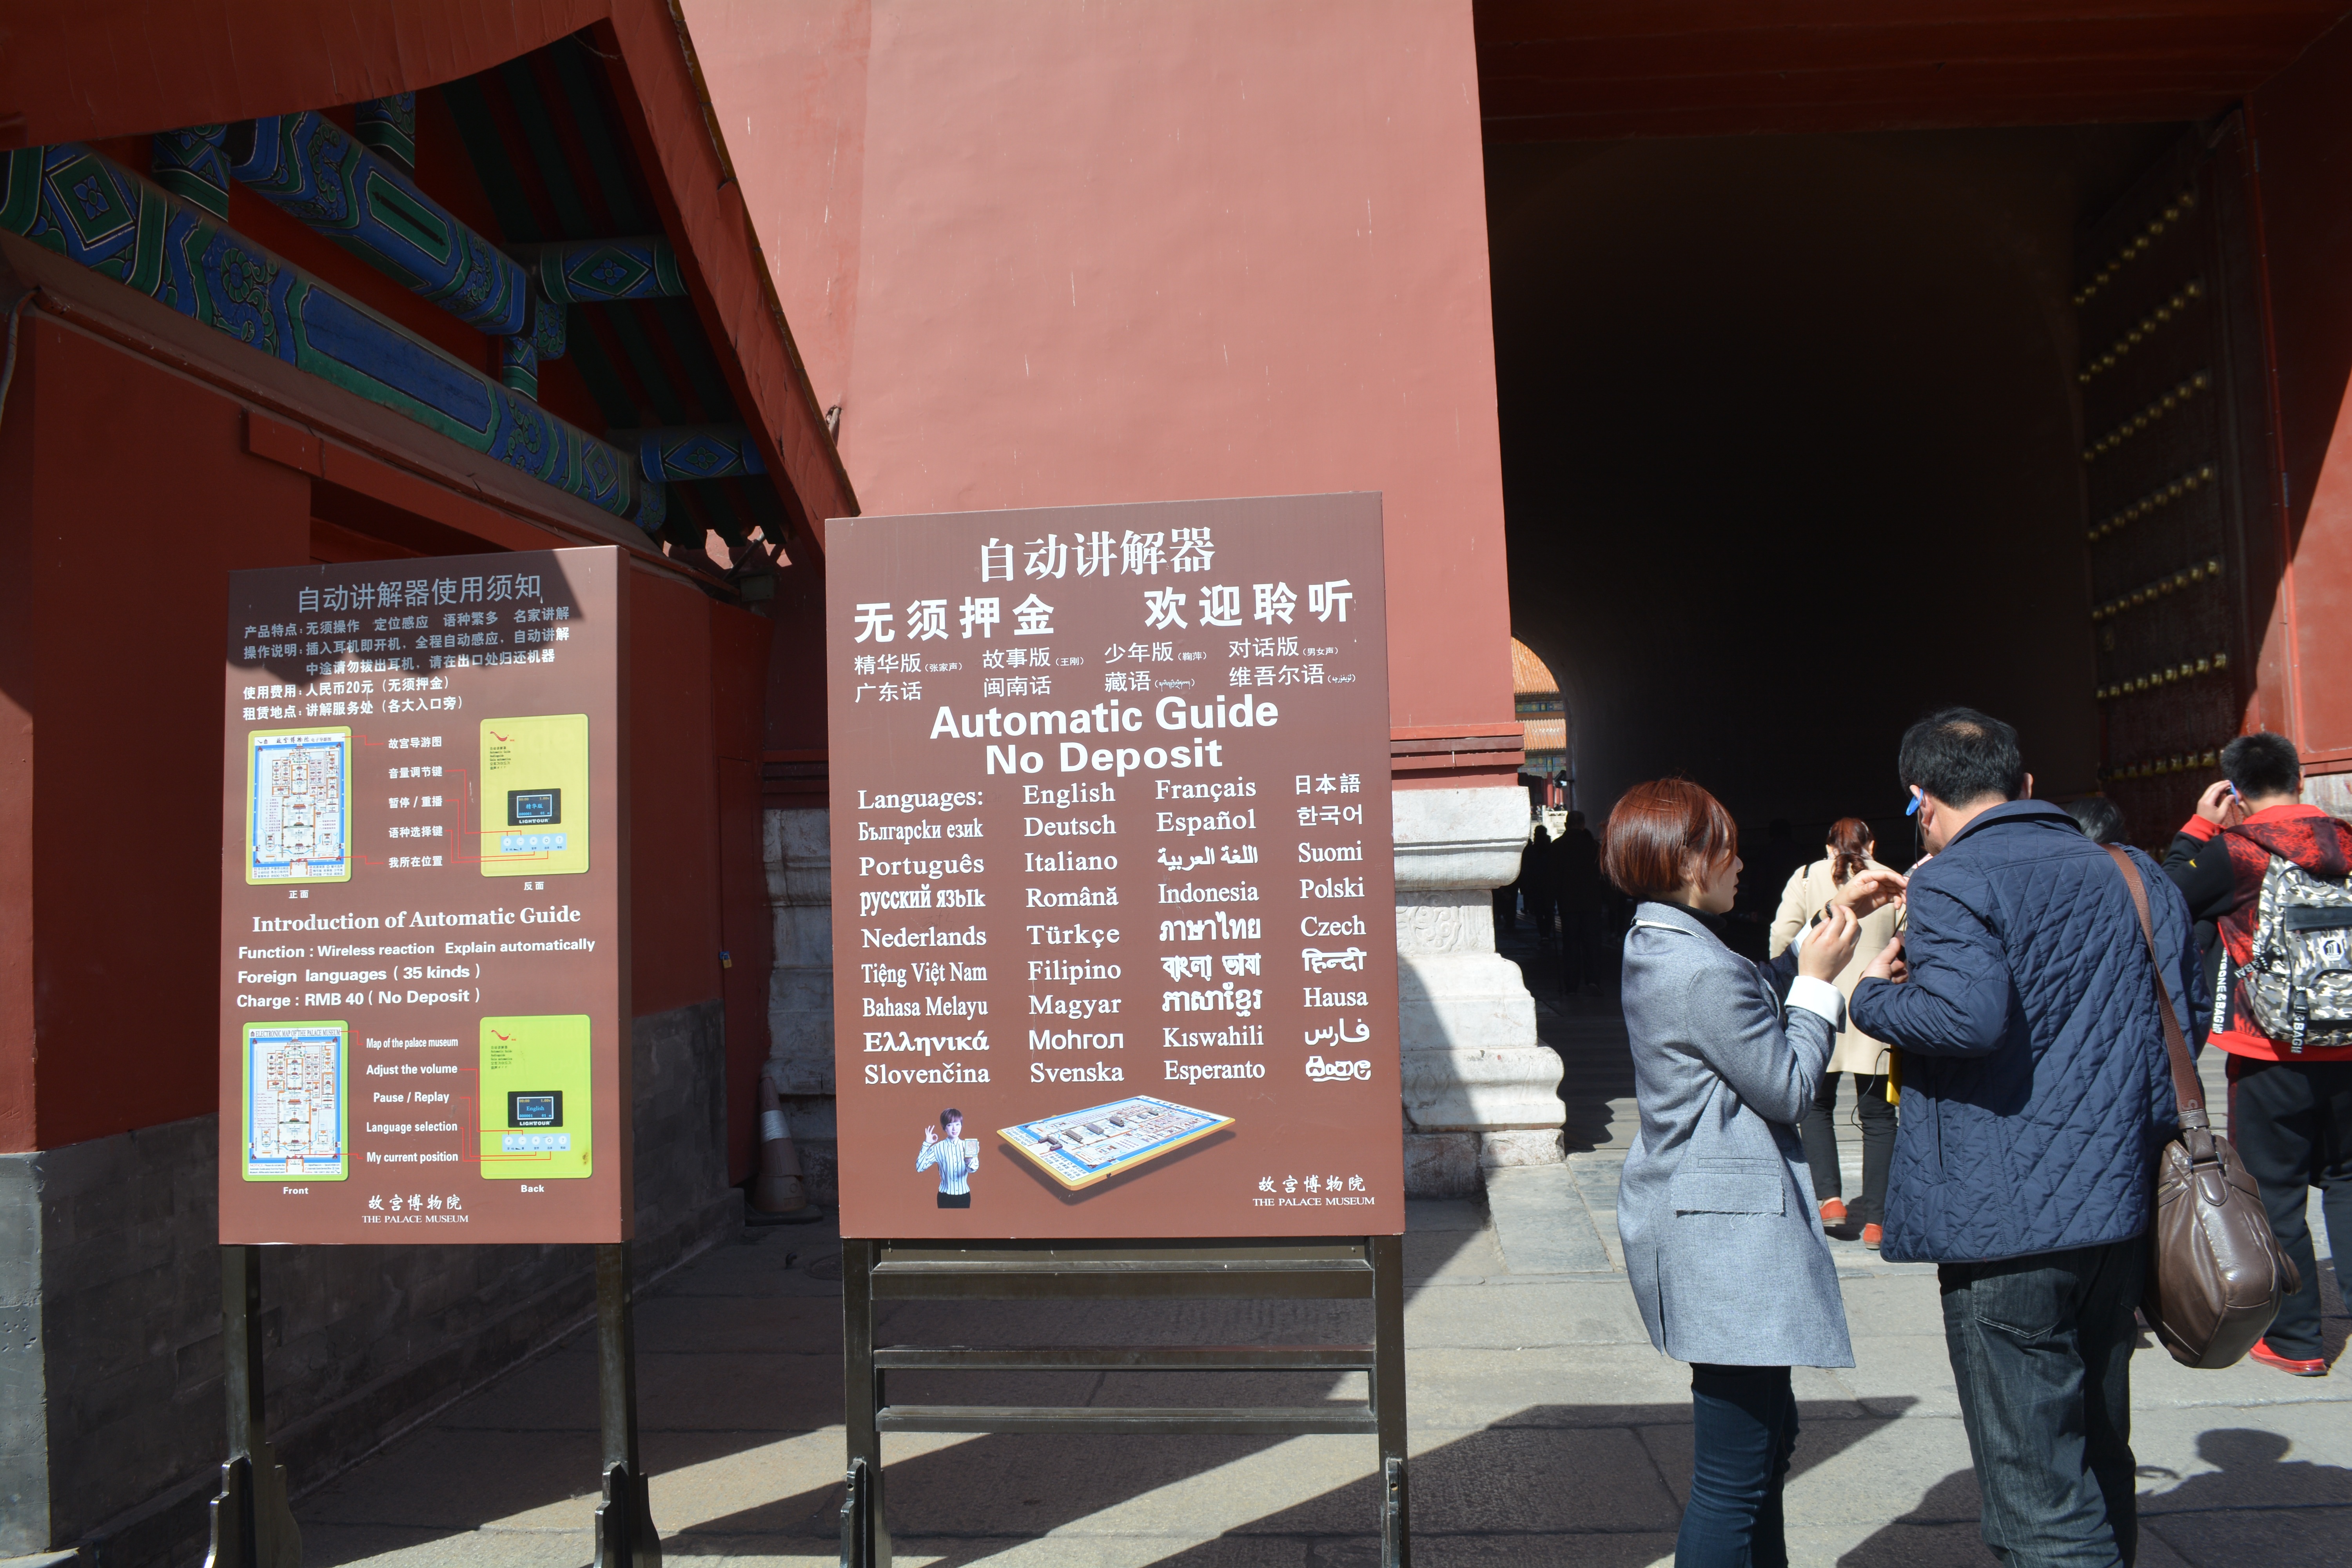
convention, academic conference